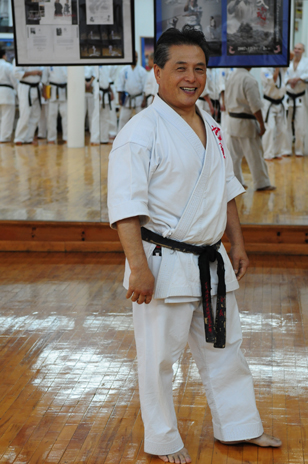
ทาดาชิ นากามูระ (นักคาราเต้)

| name = ทาดาชิ นากามูระ
| image = Tadashi Nakamura in Poland.jpg
| image_size = 200
| caption = ทาดาชิ นากามูระ ที่ฮงบุ ในปี ค.ศ. 2009
| martial_art = เซโดจุกกุคาราเต้
| teacher = มาซูทัตสึ โอยามะ
| website = www.seido.com
ทาดาชิ นากามูระ (; ; 22 กุมภาพันธ์ ค.ศ. 1942 – ) เป็นทั้งผู้ก่อตั้งและไคโช (ประธาน) แห่งองค์กรเซโดคาราเต้โลก ซึ่งมีสำนักงานใหญ่อยู่ในนครนิวยอร์ก
== ชีวิตช่วงต้น ==
ทาดาชิ นากามูระ เกิดวันที่ 22 กุมภาพันธ์ ค.ศ. 1942 ในเมืองมาโอกะบนเกาะคาราฟูโตะ นากามูระได้รับการฝึกในศิลปะการต่อสู้ต่าง ๆ รวมถึง โกจูริว, เค็นโด และเคียวกูชิง ในปี ค.ศ. 1956 เขาเริ่มเรียนกับมาซูทัตสึ โอยามะ (ผู้ก่อตั้งคาราเต้สายเคียวกูชิง) และเขาเข้าถึงระดับโชดัง (ระดับแรกของสายดำ (ศิลปะการต่อสู้)|สายดำ) ในวันที่ 6 พฤษภาคม ค.ศ. 1962
เมื่อเขาอายุ 19 ปี (ค.ศ. 1961) เขาได้เข้าร่วมการแข่งขันครั้งแรก ในการแข่งขันออลเจแปนสติวเดนโอเพนคาราเต้แชมเปียนชิป ซึ่งเขาได้อันดับหนึ่ง ส่วนในปี ค.ศ. 1962 เขาได้เป็นส่วนหนึ่งในศึกดวลฝีมือกับมวยไทยของสนามมวยเวทีลุมพินี โดยการแข่งขันครั้งนี้เพื่อวัดว่าประเทศใดมีศิลปะการต่อสู้ที่ดีที่สุด
ในช่วงชีวิตของเขา นากามูระเริ่มถ่ายทอดความรู้และประสบการณ์สู่คนอื่น ๆ เริ่มแรกที่แคมป์ซามะ (ฐานทัพทหารของสหรัฐที่อยู่ใกล้กรุงโตเกียว) ตั้งแต่ ค.ศ. 1961 ถึง 1965 นอกจากนี้เขายังเป็นผู้ฝึกสอนทีมคาราเต้ของมหาวิทยาลัยการแพทย์โทโฮเป็นเวลาสามปี ตลอดจนเคยดำรงตำแหน่งครูใหญ่ที่เคียวกูชิงคาราเต้ฮงบุในกรุงโตเกียวขณะที่เขาได้รับสายดำเจ็ดดั้ง
== เคียวกูชิง ==
เมื่อวันที่ 5 เมษายน ค.ศ. 1966 หัวหน้าของคาราเต้เคียวกูชิง มาซูทัตสึ โอยามะ ได้เลือกนากามูระให้ไปสหรัฐและเผยแพร่จิตวิญญาณแห่งคาราเต้ เขาย้ายไปนครนิวยอร์กเมื่ออายุ 24 ปีเพื่อเริ่มสอนเคียวกูชิงคาราเต้ โดโจแห่งแรกของเขาอยู่ที่สถาบันดนตรีบรุกลิน ในช่วง 10 ปีต่อมาเขาดำรงตำแหน่งหัวหน้าชาวอเมริกันของเคียวกูชิงคาราเต้ ซึ่งในปี ค.ศ. 1971 เขาได้ก่อตั้งนอร์ทอเมริกันเคียวกูชิงคาราเต้สำนักงานใหญ่ บนถนนที่ 14 ในแมนแฮตตัน
== อ้างอิง ==
== แหล่งข้อมูลอื่น ==
* World Seido Karate Organization
หมวดหมู่:นักคาราเต้ชายชาวญี่ปุ่น
หมวดหมู่:ผู้ฝึกสอนคาราเต้